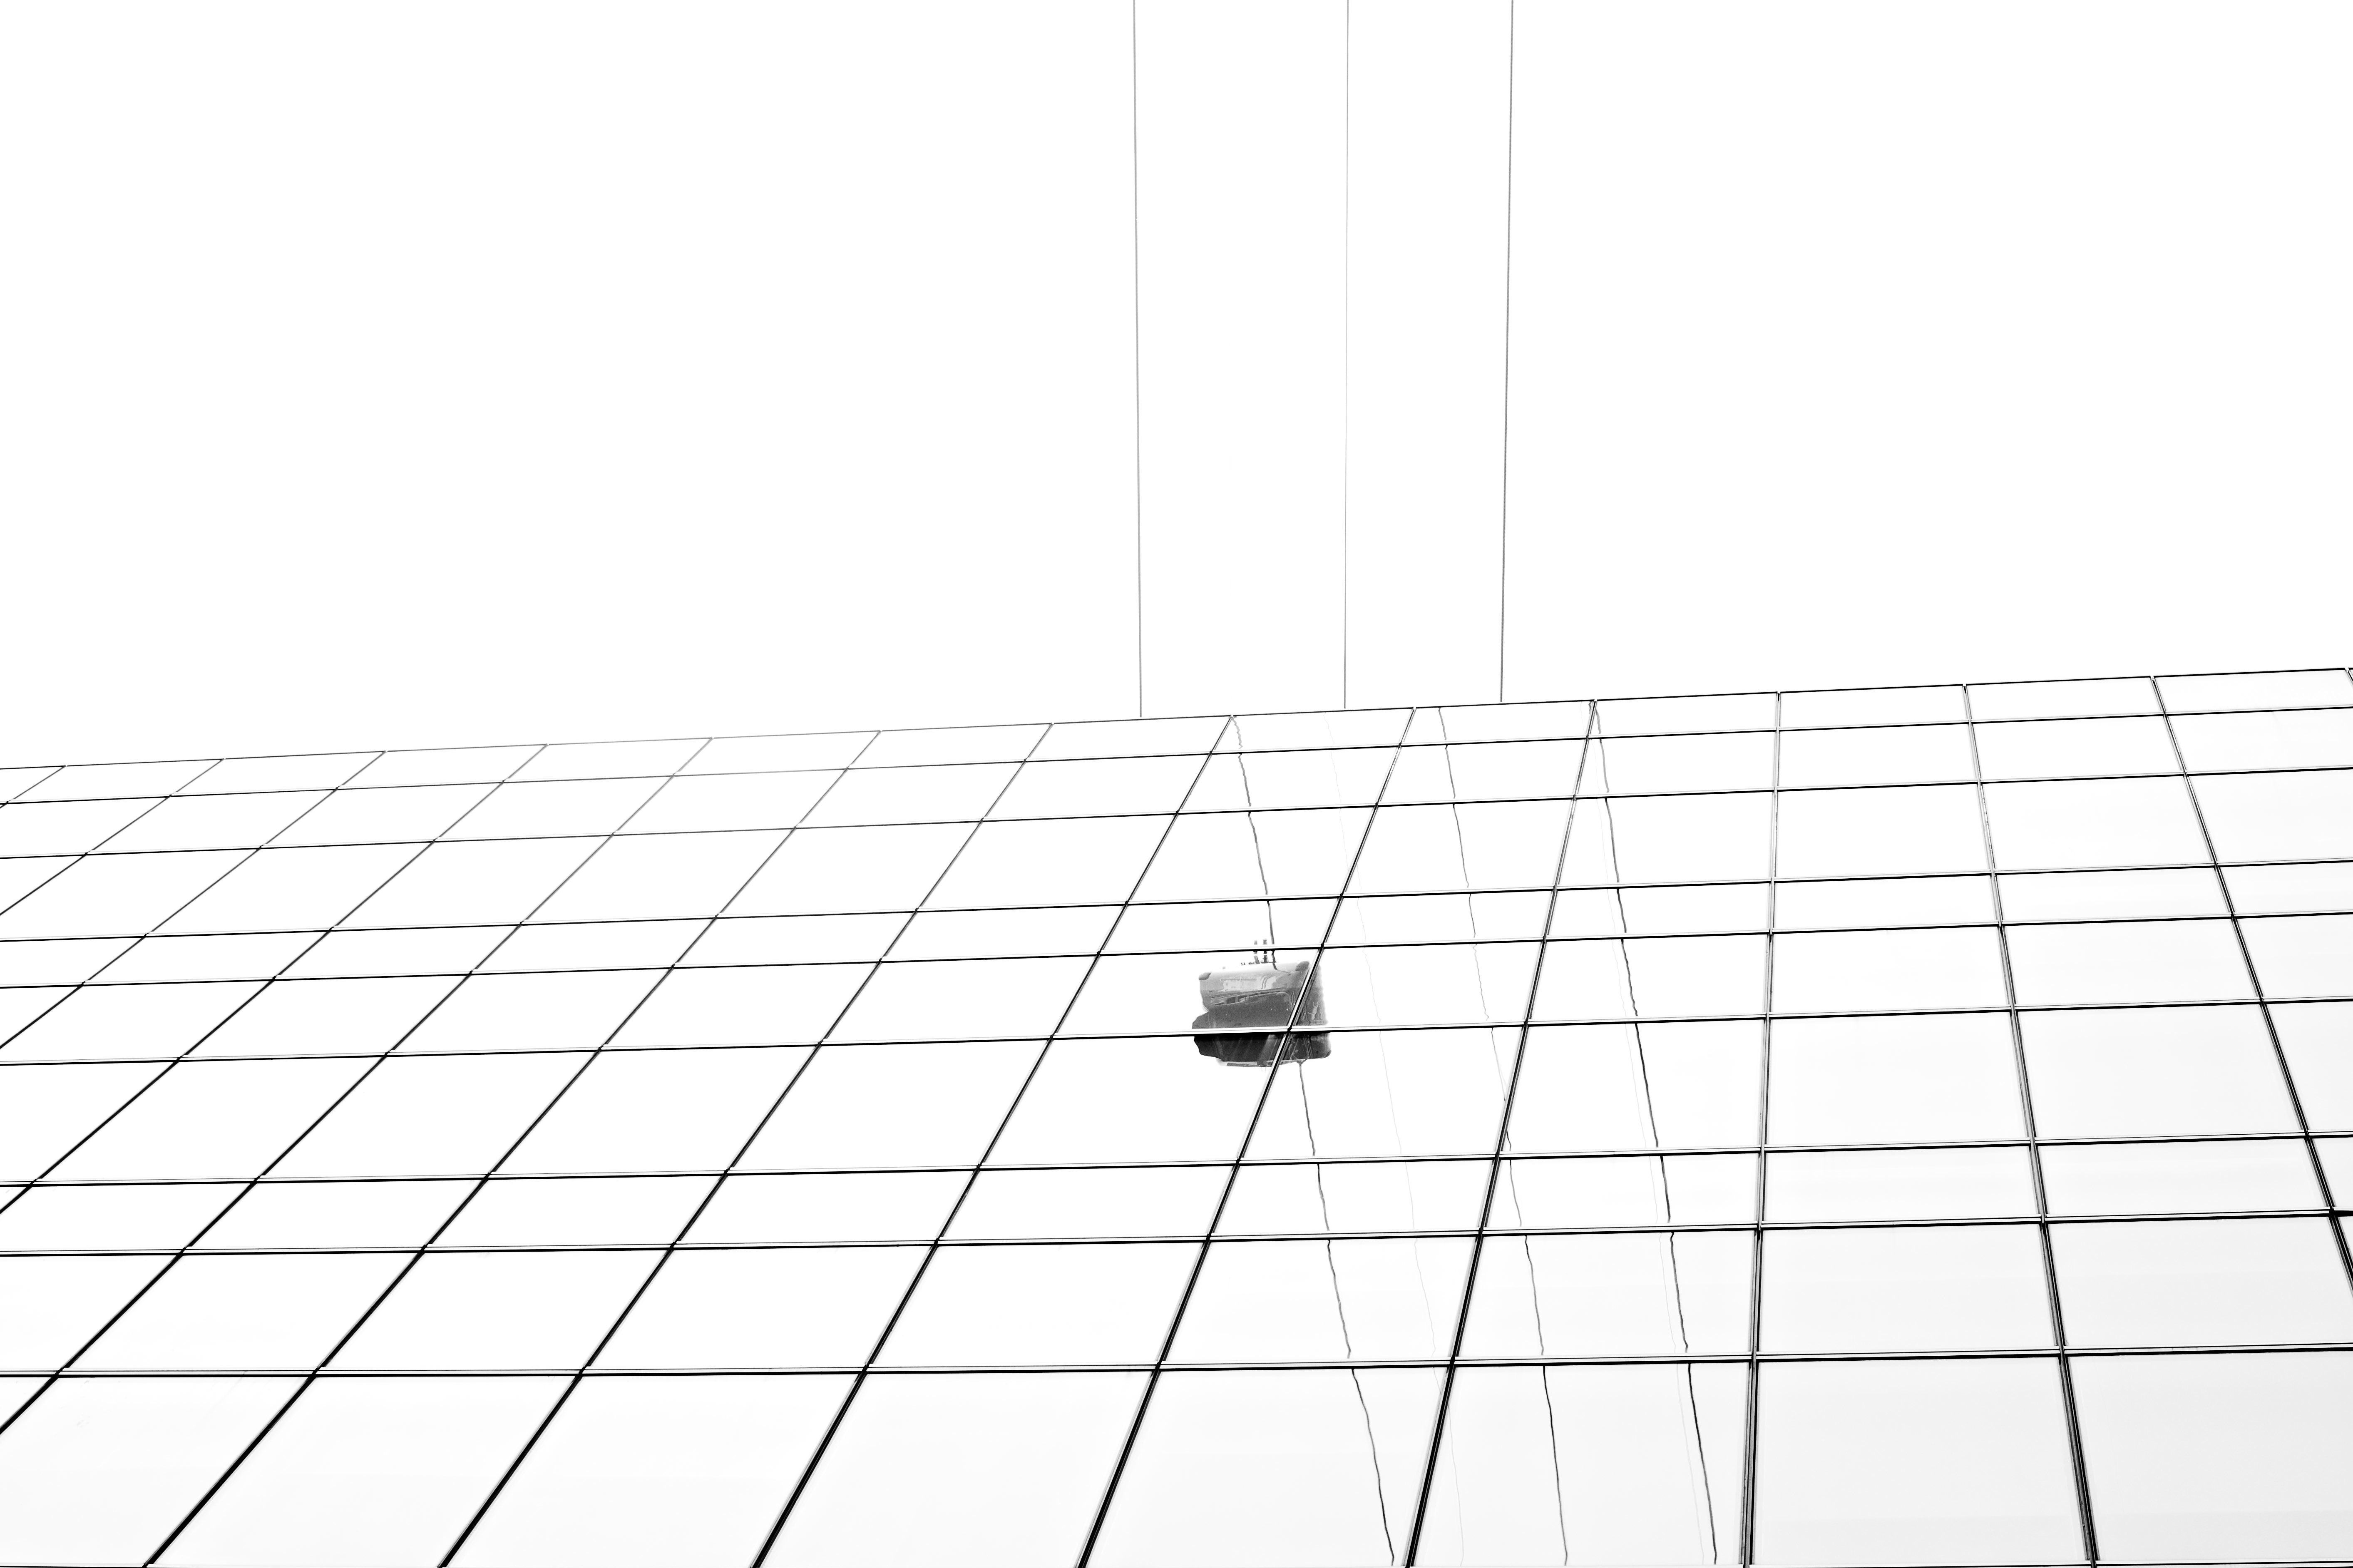
floor, line, tile, circle, drawing, diagram, net, shape, flooring